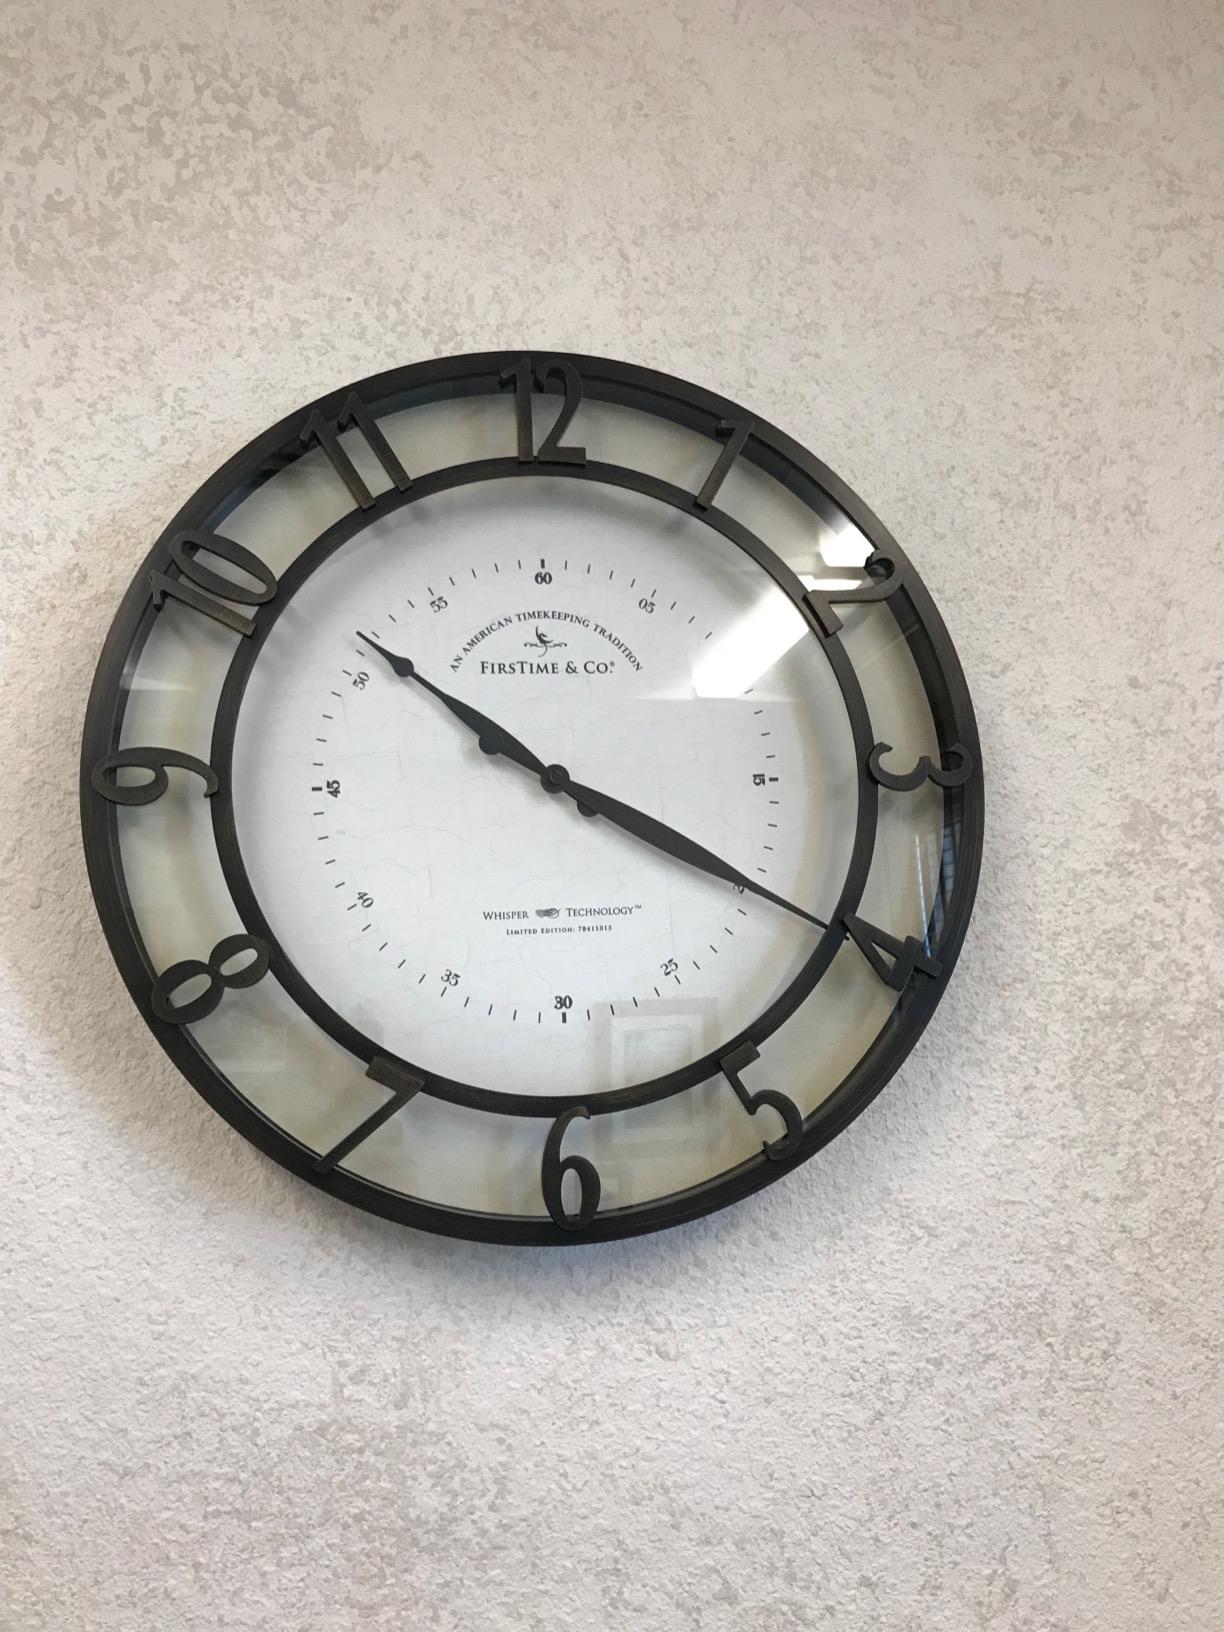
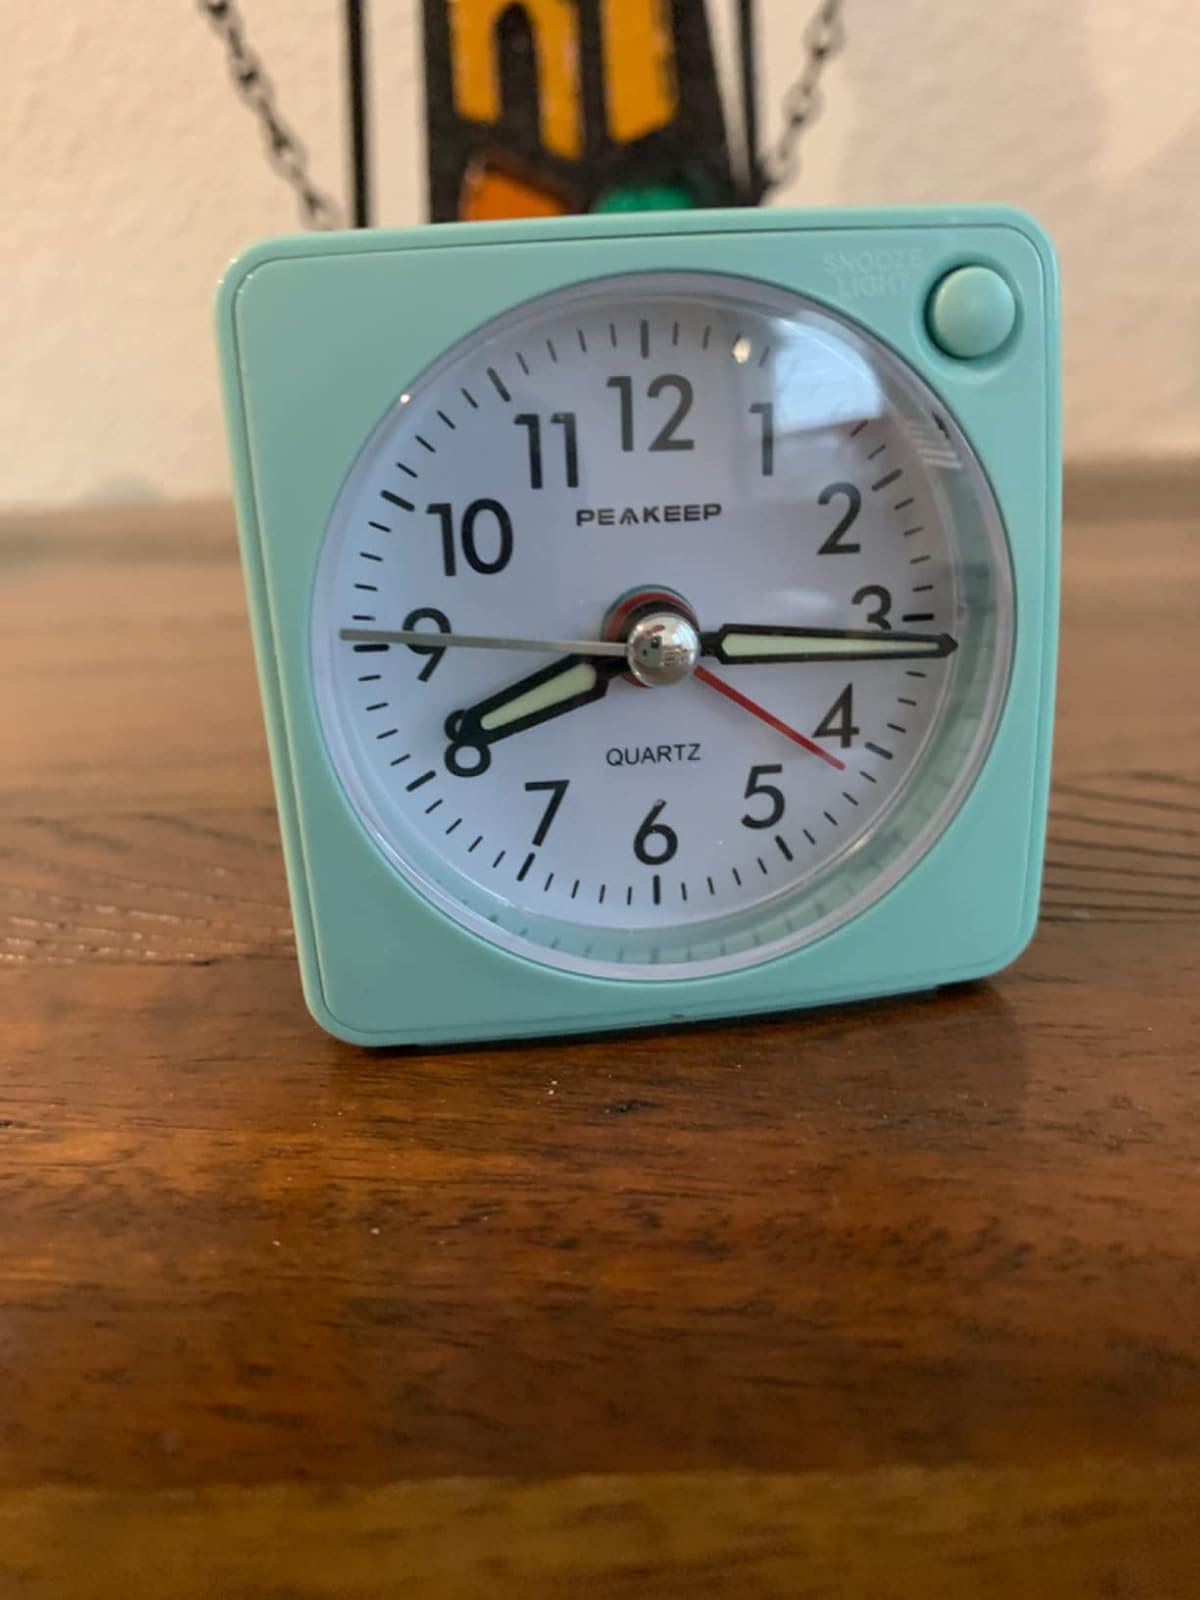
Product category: clock
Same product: no